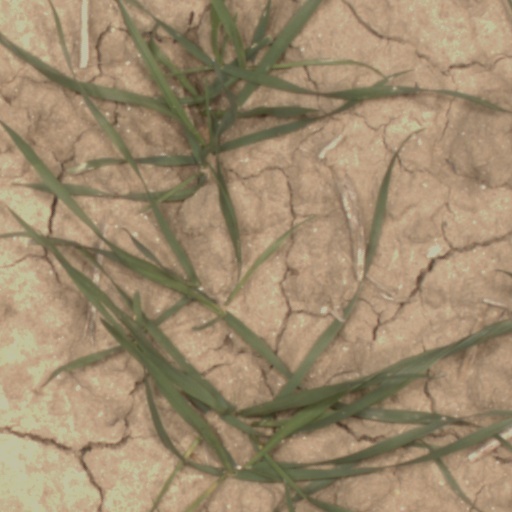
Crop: wheat